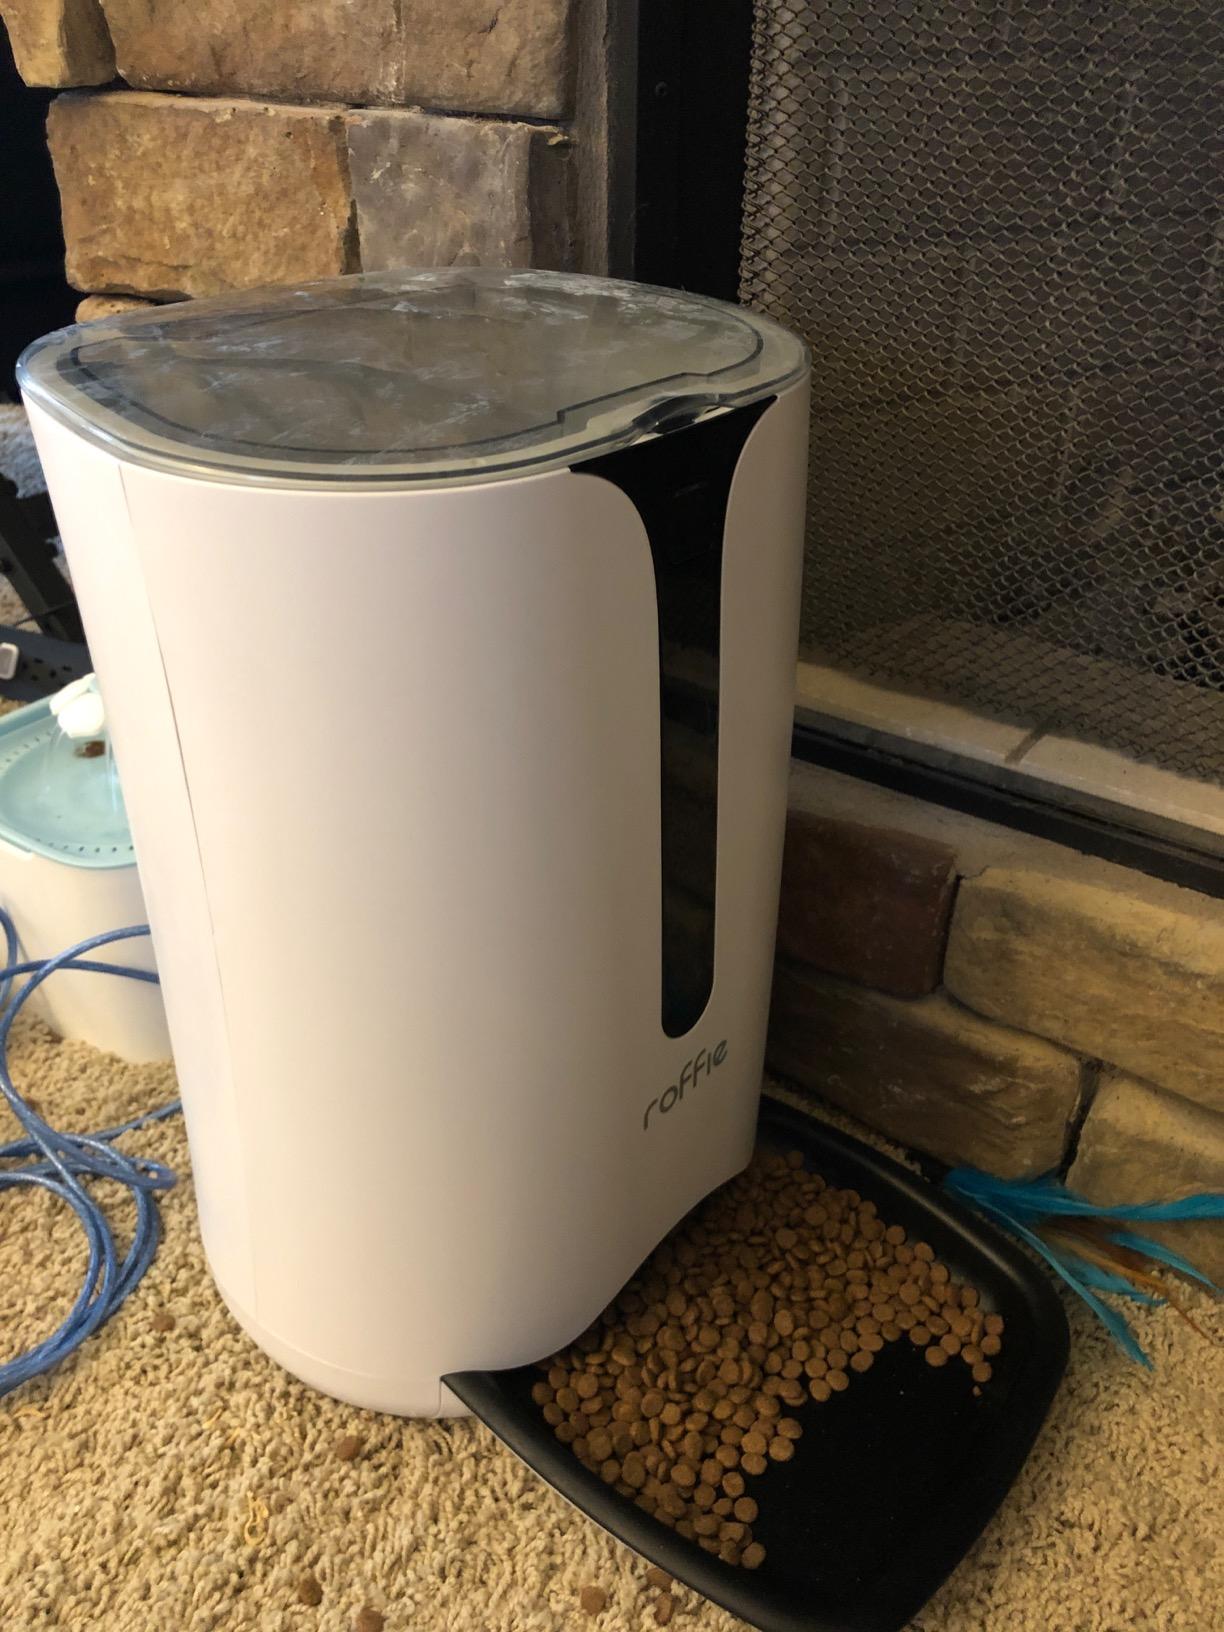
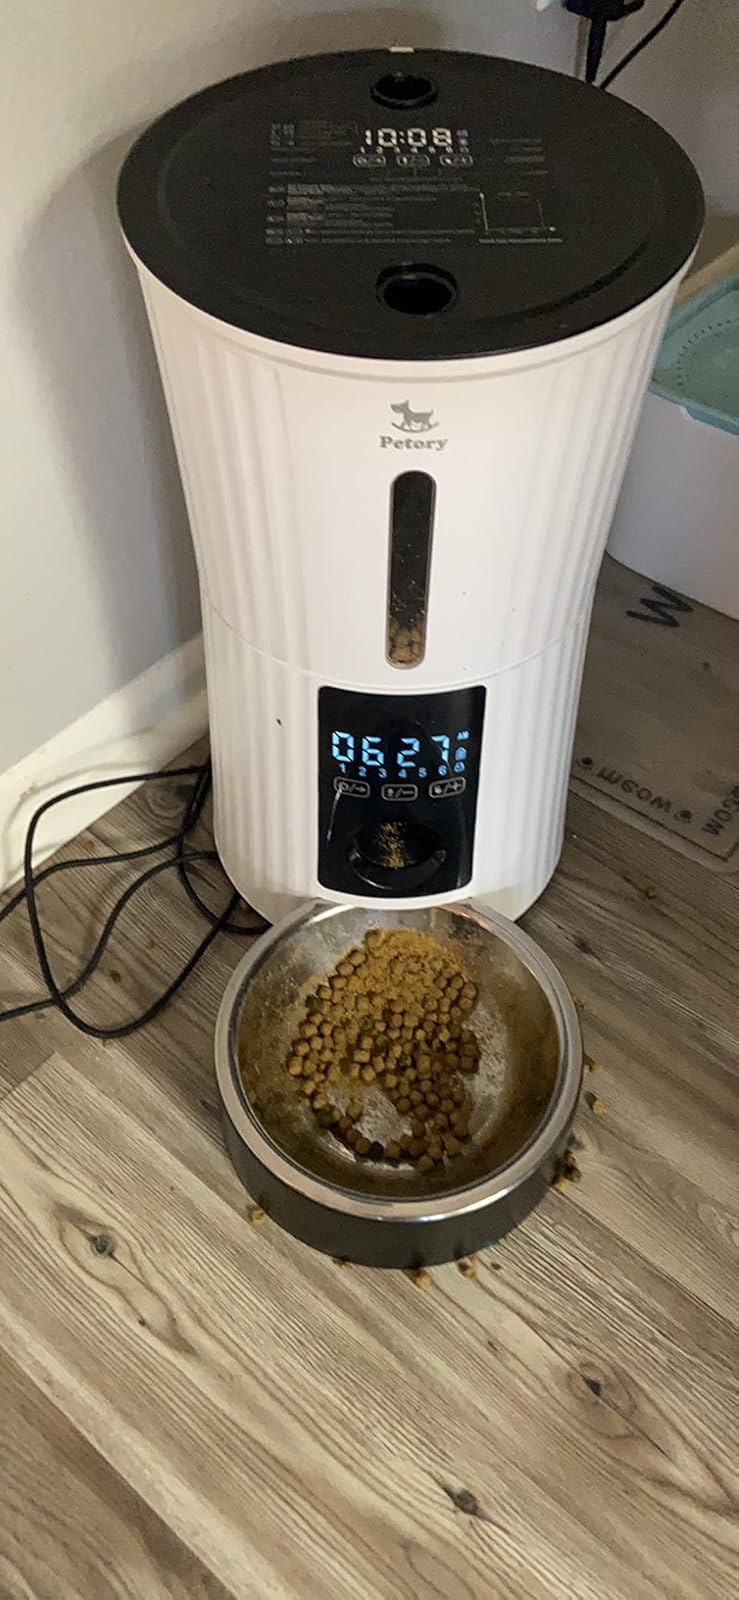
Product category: items_feeder
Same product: no